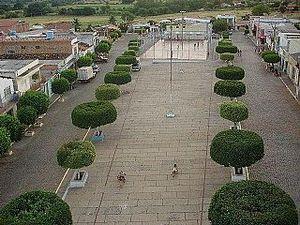
Rio do Pires est une municipalité brésilienne de l'État de Bahia et la microrégion de Livramento do Brumado.